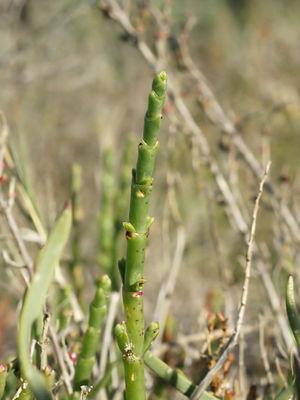
Salicorne près de San Giovanni di Sinis, en Sardaigne.